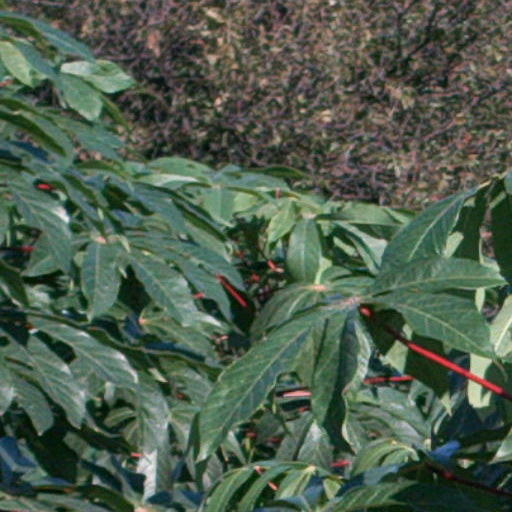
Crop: cassava